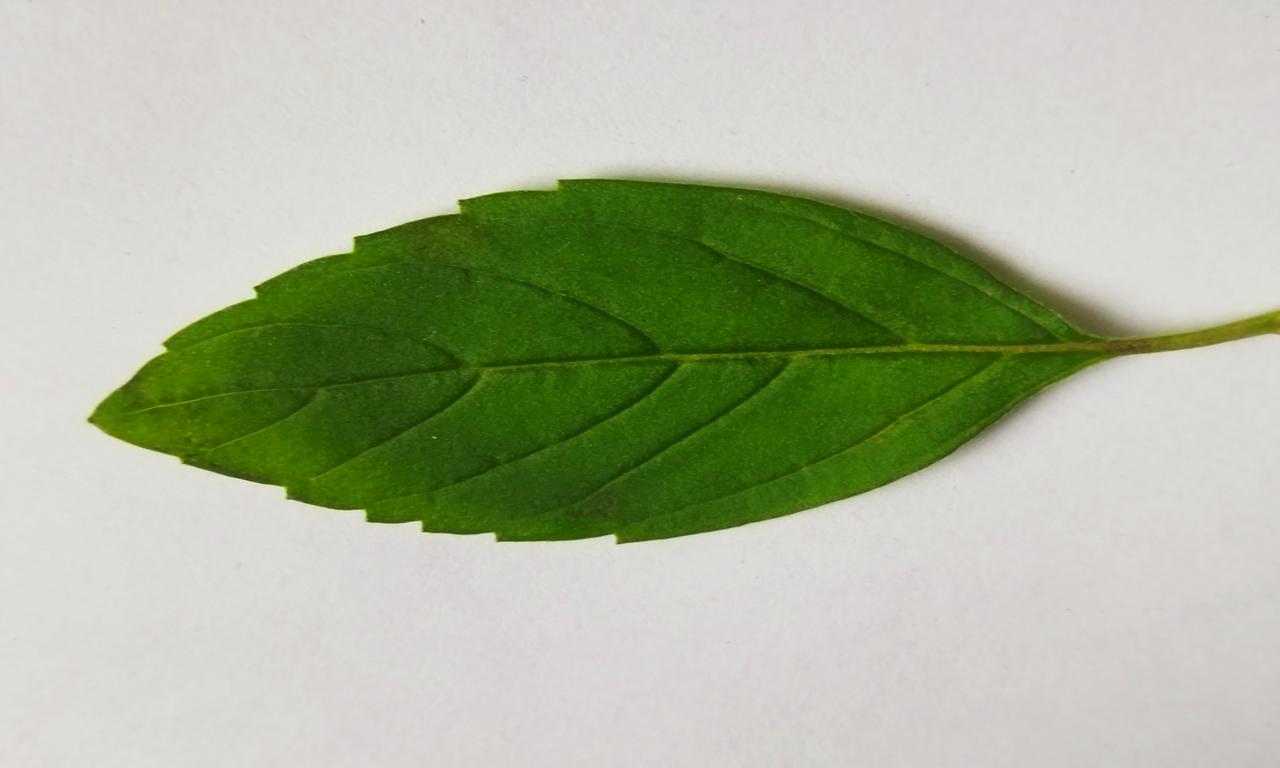
Label: Fresh